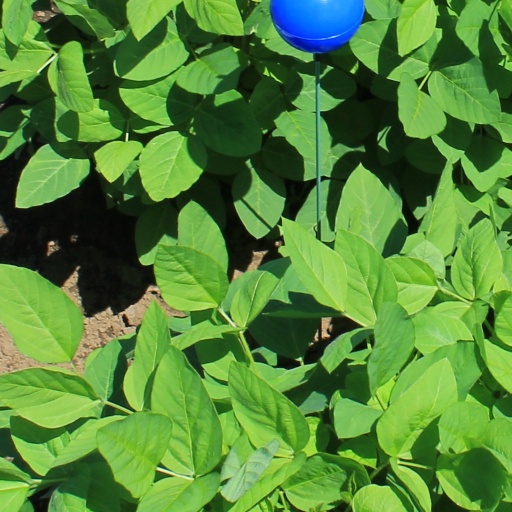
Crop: soybean